Human rights in India

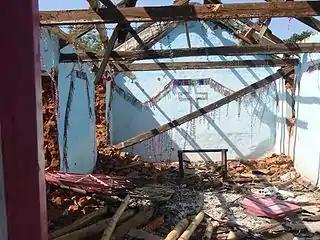
Remains of a church property burnt down during the anti-Christian violence in Orissa in August 2008

Communal conflicts between religious groups (mostly between Hindus and Muslims) have been prevalent in India since around the time of its independence from British rule. Communal riots took place during the partition of India between Hindus/Sikhs and Muslims where large numbers of people were killed in large-scale violence.